Caramoan Community College

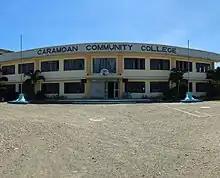
The main college building of the Caramoan Community College inaugurated last November 2014.

On November 21, 2014, the college building was inaugurated at Cadong, Caramoan, Camarines Sur. Since then, it underwent major changes in its college administration. It also started to open classes at morning and afternoon. After the long stay of Dr. Santelices as College Administrator, she was replaced by then BISCAST Professor Dr. Rolando D. Marcaida. Mr. Romeo M. Borja also assumed as the new College Registrar after his retirement at the same state college. Just recently, as the new administration of the municipality started to implement various changes in the college's administration, newly elected Municipal Mayor and chairman of the Board of Trustees Hon. Marilyn Socorro H. Co installed former college instructor and retired Caramoan Central School Principal II Mrs. Ma. Lorna B. Sy as the new College Administrator. Her appointment as the new college head also paved the way for representatives from the Commission on Higher Education in Metro Manila to visit the college and assess the performance of the higher educational institution last August 2019. The college also now offers Bachelor of Arts in Political Science (AB PolSci) and soon to open a graduate school program.